Roy Cohn

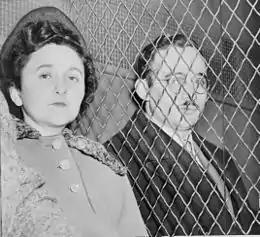
Ethel and Julius Rosenberg after their jury conviction in 1951

Cohn played a prominent role in the 1951 espionage trial of Julius and Ethel Rosenberg. Cohn's direct examination of Ethel's brother, David Greenglass, produced testimony that was central to the Rosenbergs' conviction and subsequent execution. Greenglass testified that he had assisted the espionage activities of his brother-in-law by acting as a courier of classified documents that had been stolen from the Manhattan Project by Klaus Fuchs.